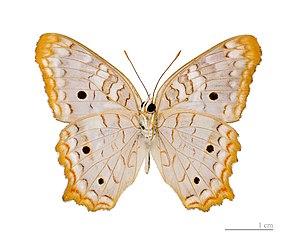
Anartia jatrophae est une espèce néotropicale de lépidoptères de la famille des Nymphalidae.
Les Victorinini sont une tribu de lépidoptères de la famille des Nymphalidae et de la sous-famille des Nymphalinae.